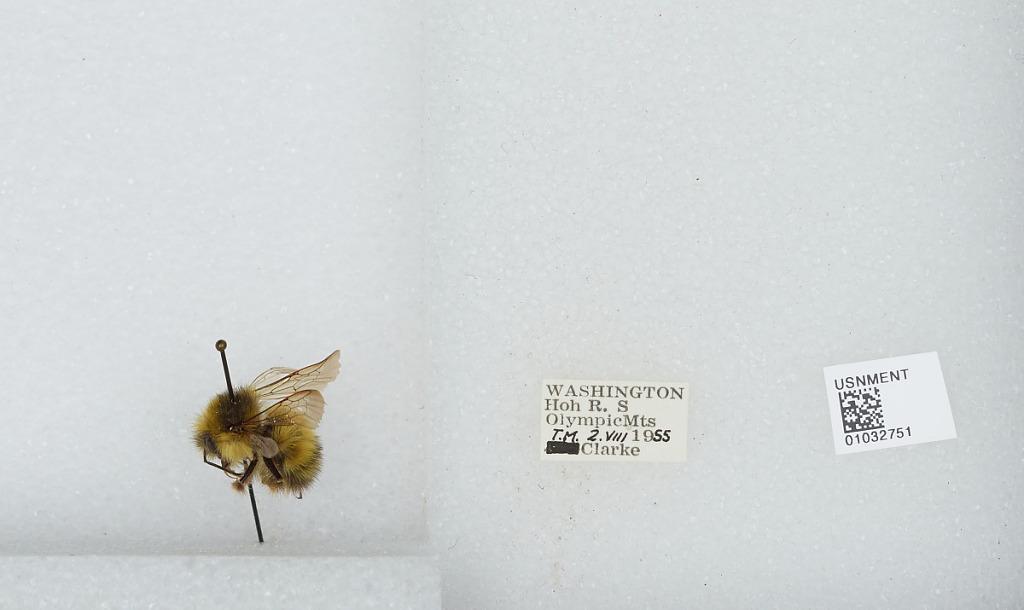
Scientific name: Bombus (Pyrobombus) sitkensis Nylander
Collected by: T. Clarke
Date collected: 1955-8-2
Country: United States
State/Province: Washington
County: Jefferson
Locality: Hoh River, Olympic Mountains
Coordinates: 47.8564, -123.946